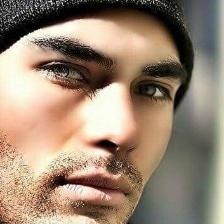
Label: faces